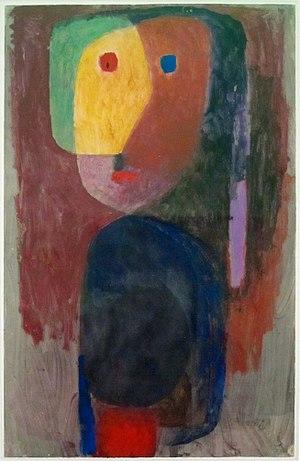
Abendliche Figur (Figure le soir), de Paul Klee au LaM de Villeneuve d'Ascq (Nord).
Paul Klee, est un peintre d'origine allemande, mais d'identité culturelle suisse, né le 18 décembre 1879 à Münchenbuchsee et mort le 29 juin 1940 à Locarno.